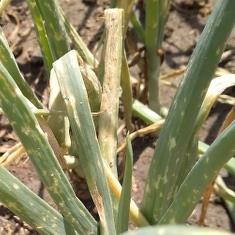
Crop: Onion
Condition: alternaria-d